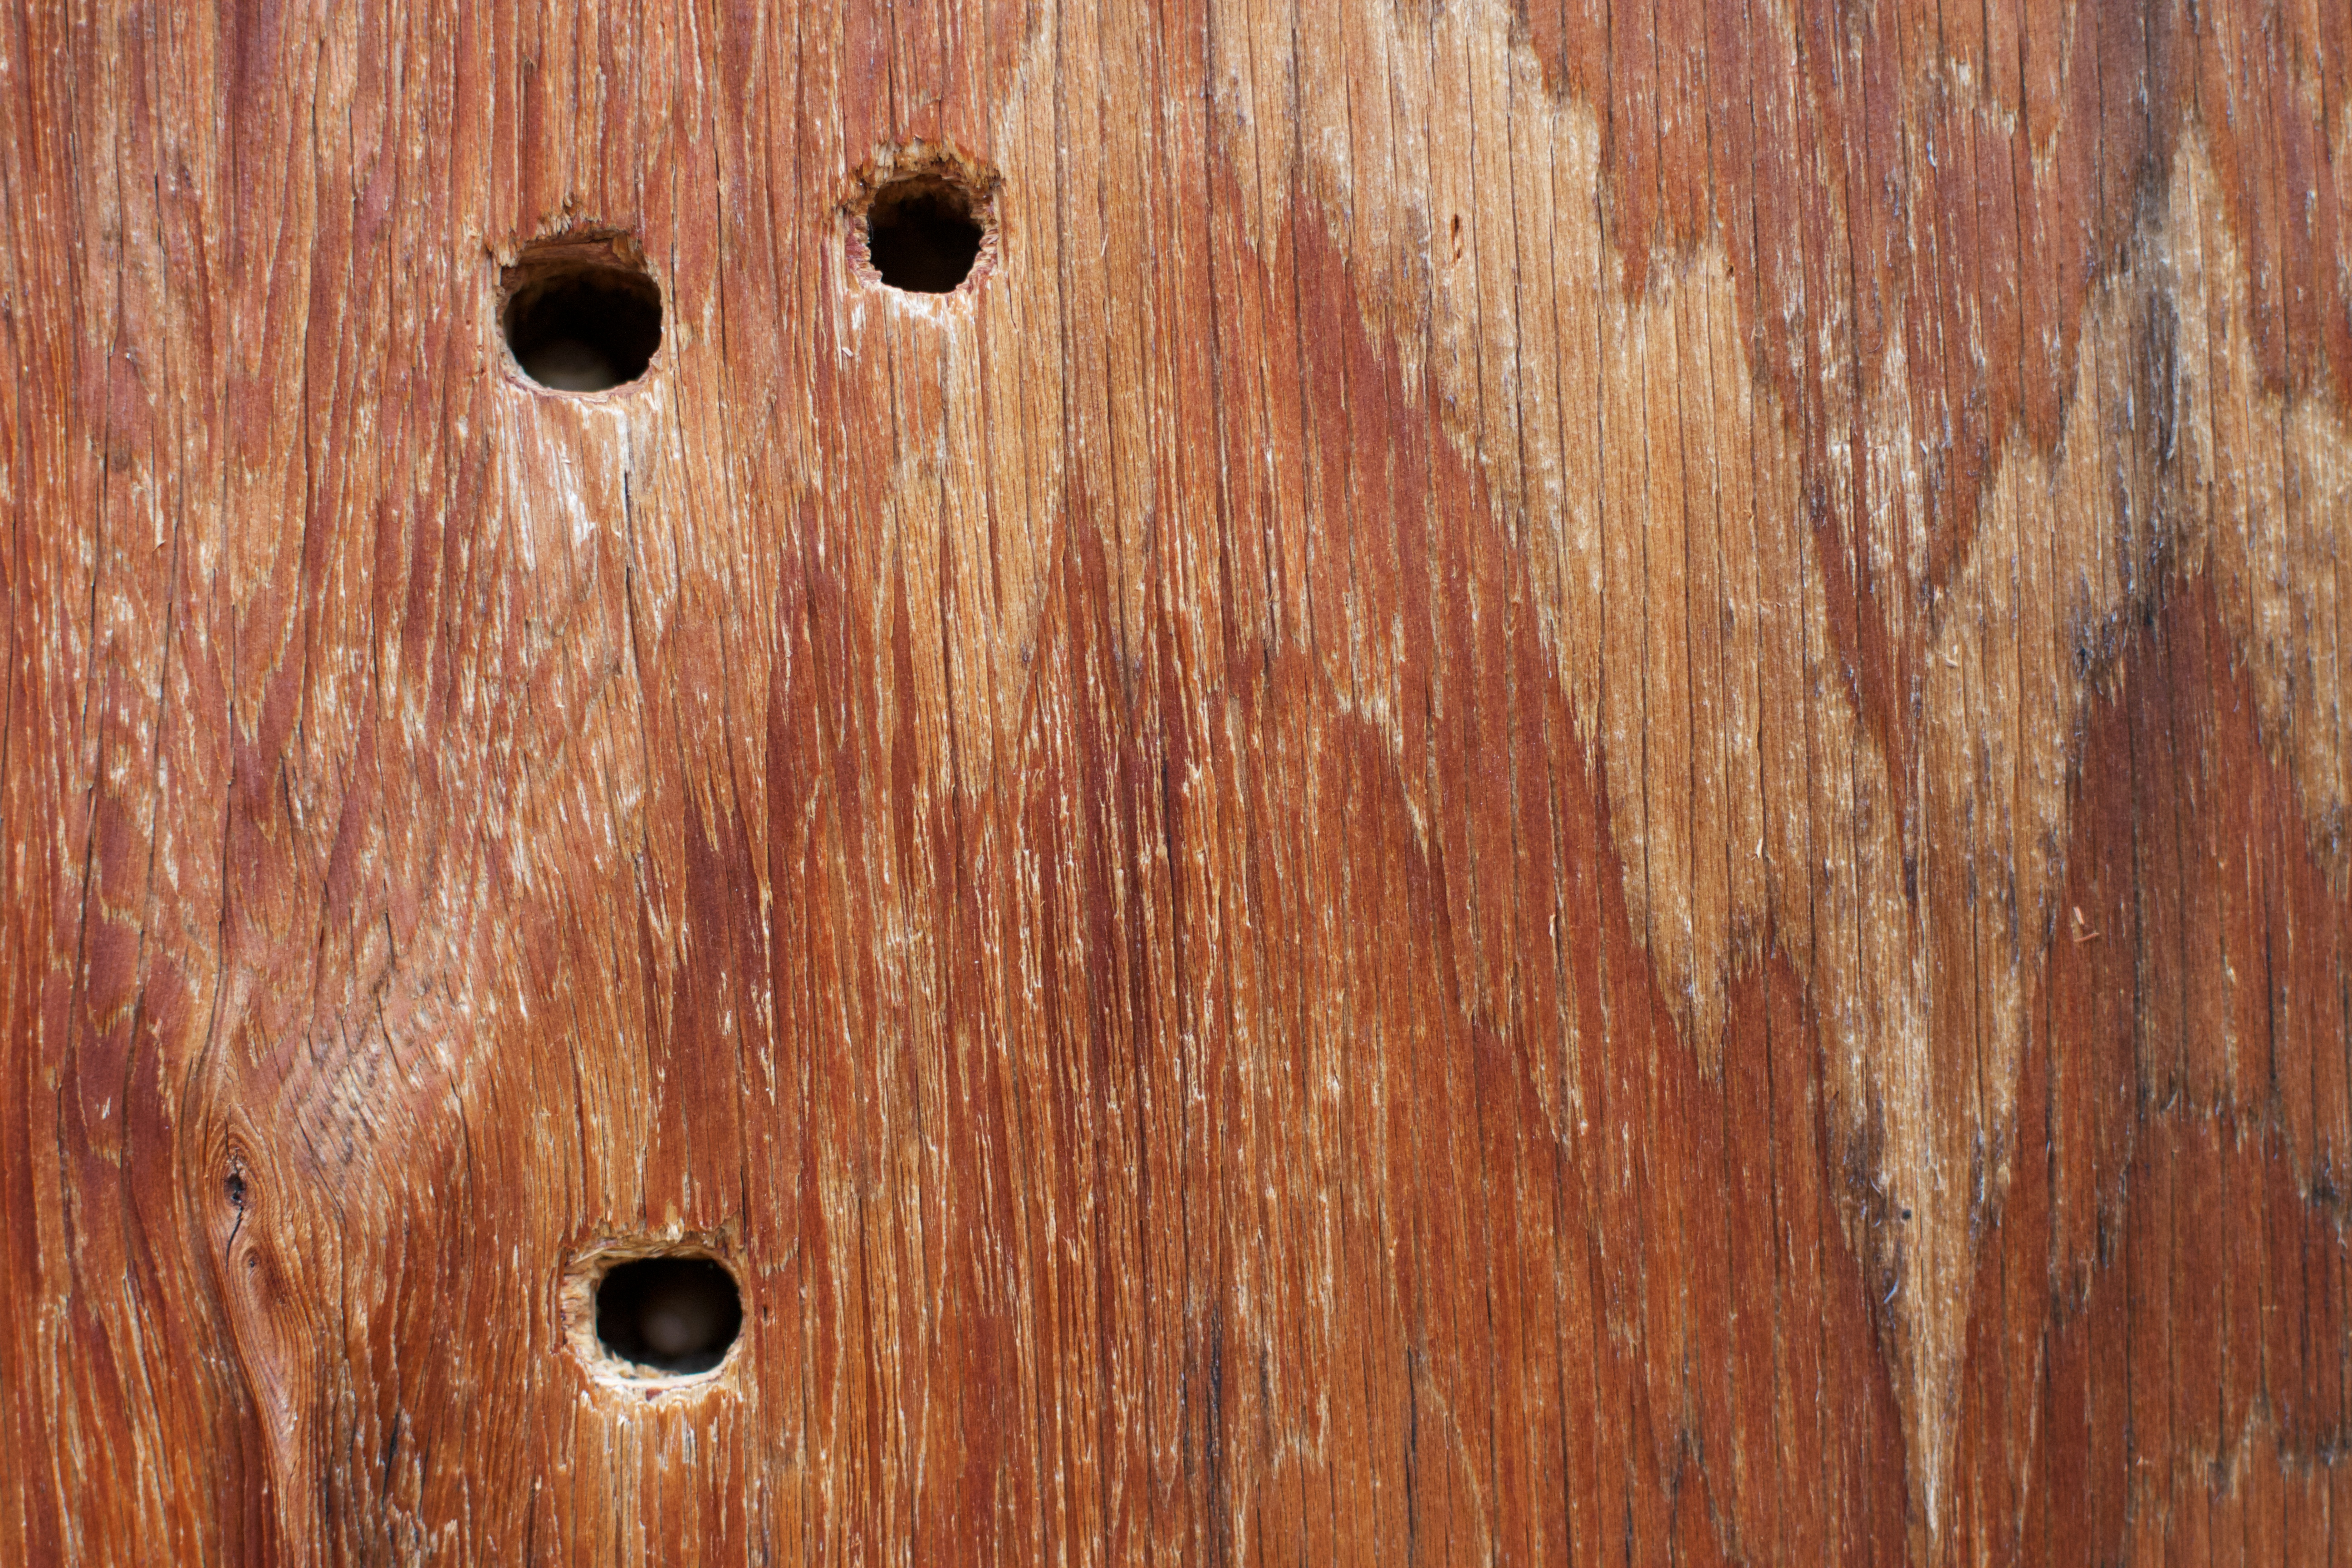
wood, plank, floor, hardwood, flooring, wood flooring, laminate flooring, wood stain